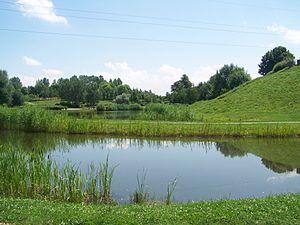
Le parc de la Douce à Belfort dans le territoire de Belfort.
Bavilliers est une commune française située dans le département du Territoire de Belfort en région Bourgogne-Franche-Comté. Avant 2015, la commune dépendait du canton de Châtenois-les-Forges ; mais depuis 2015, elle est le bureau centralisateur du Canton de Bavilliers.